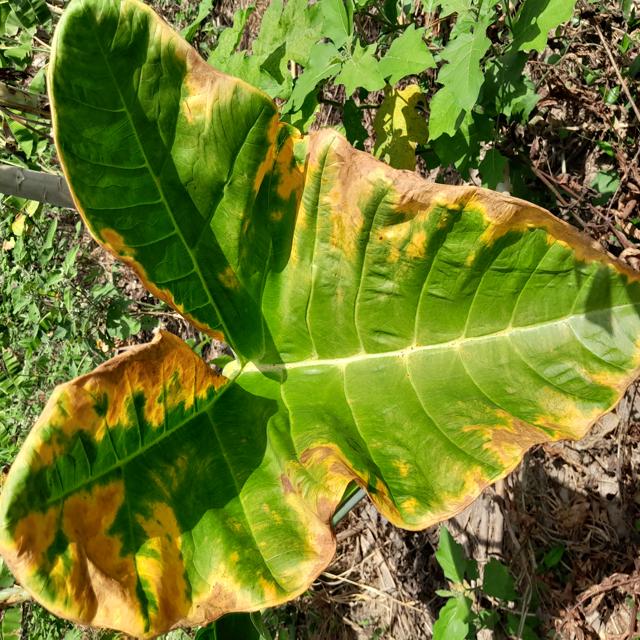
Label: Mid_Blight